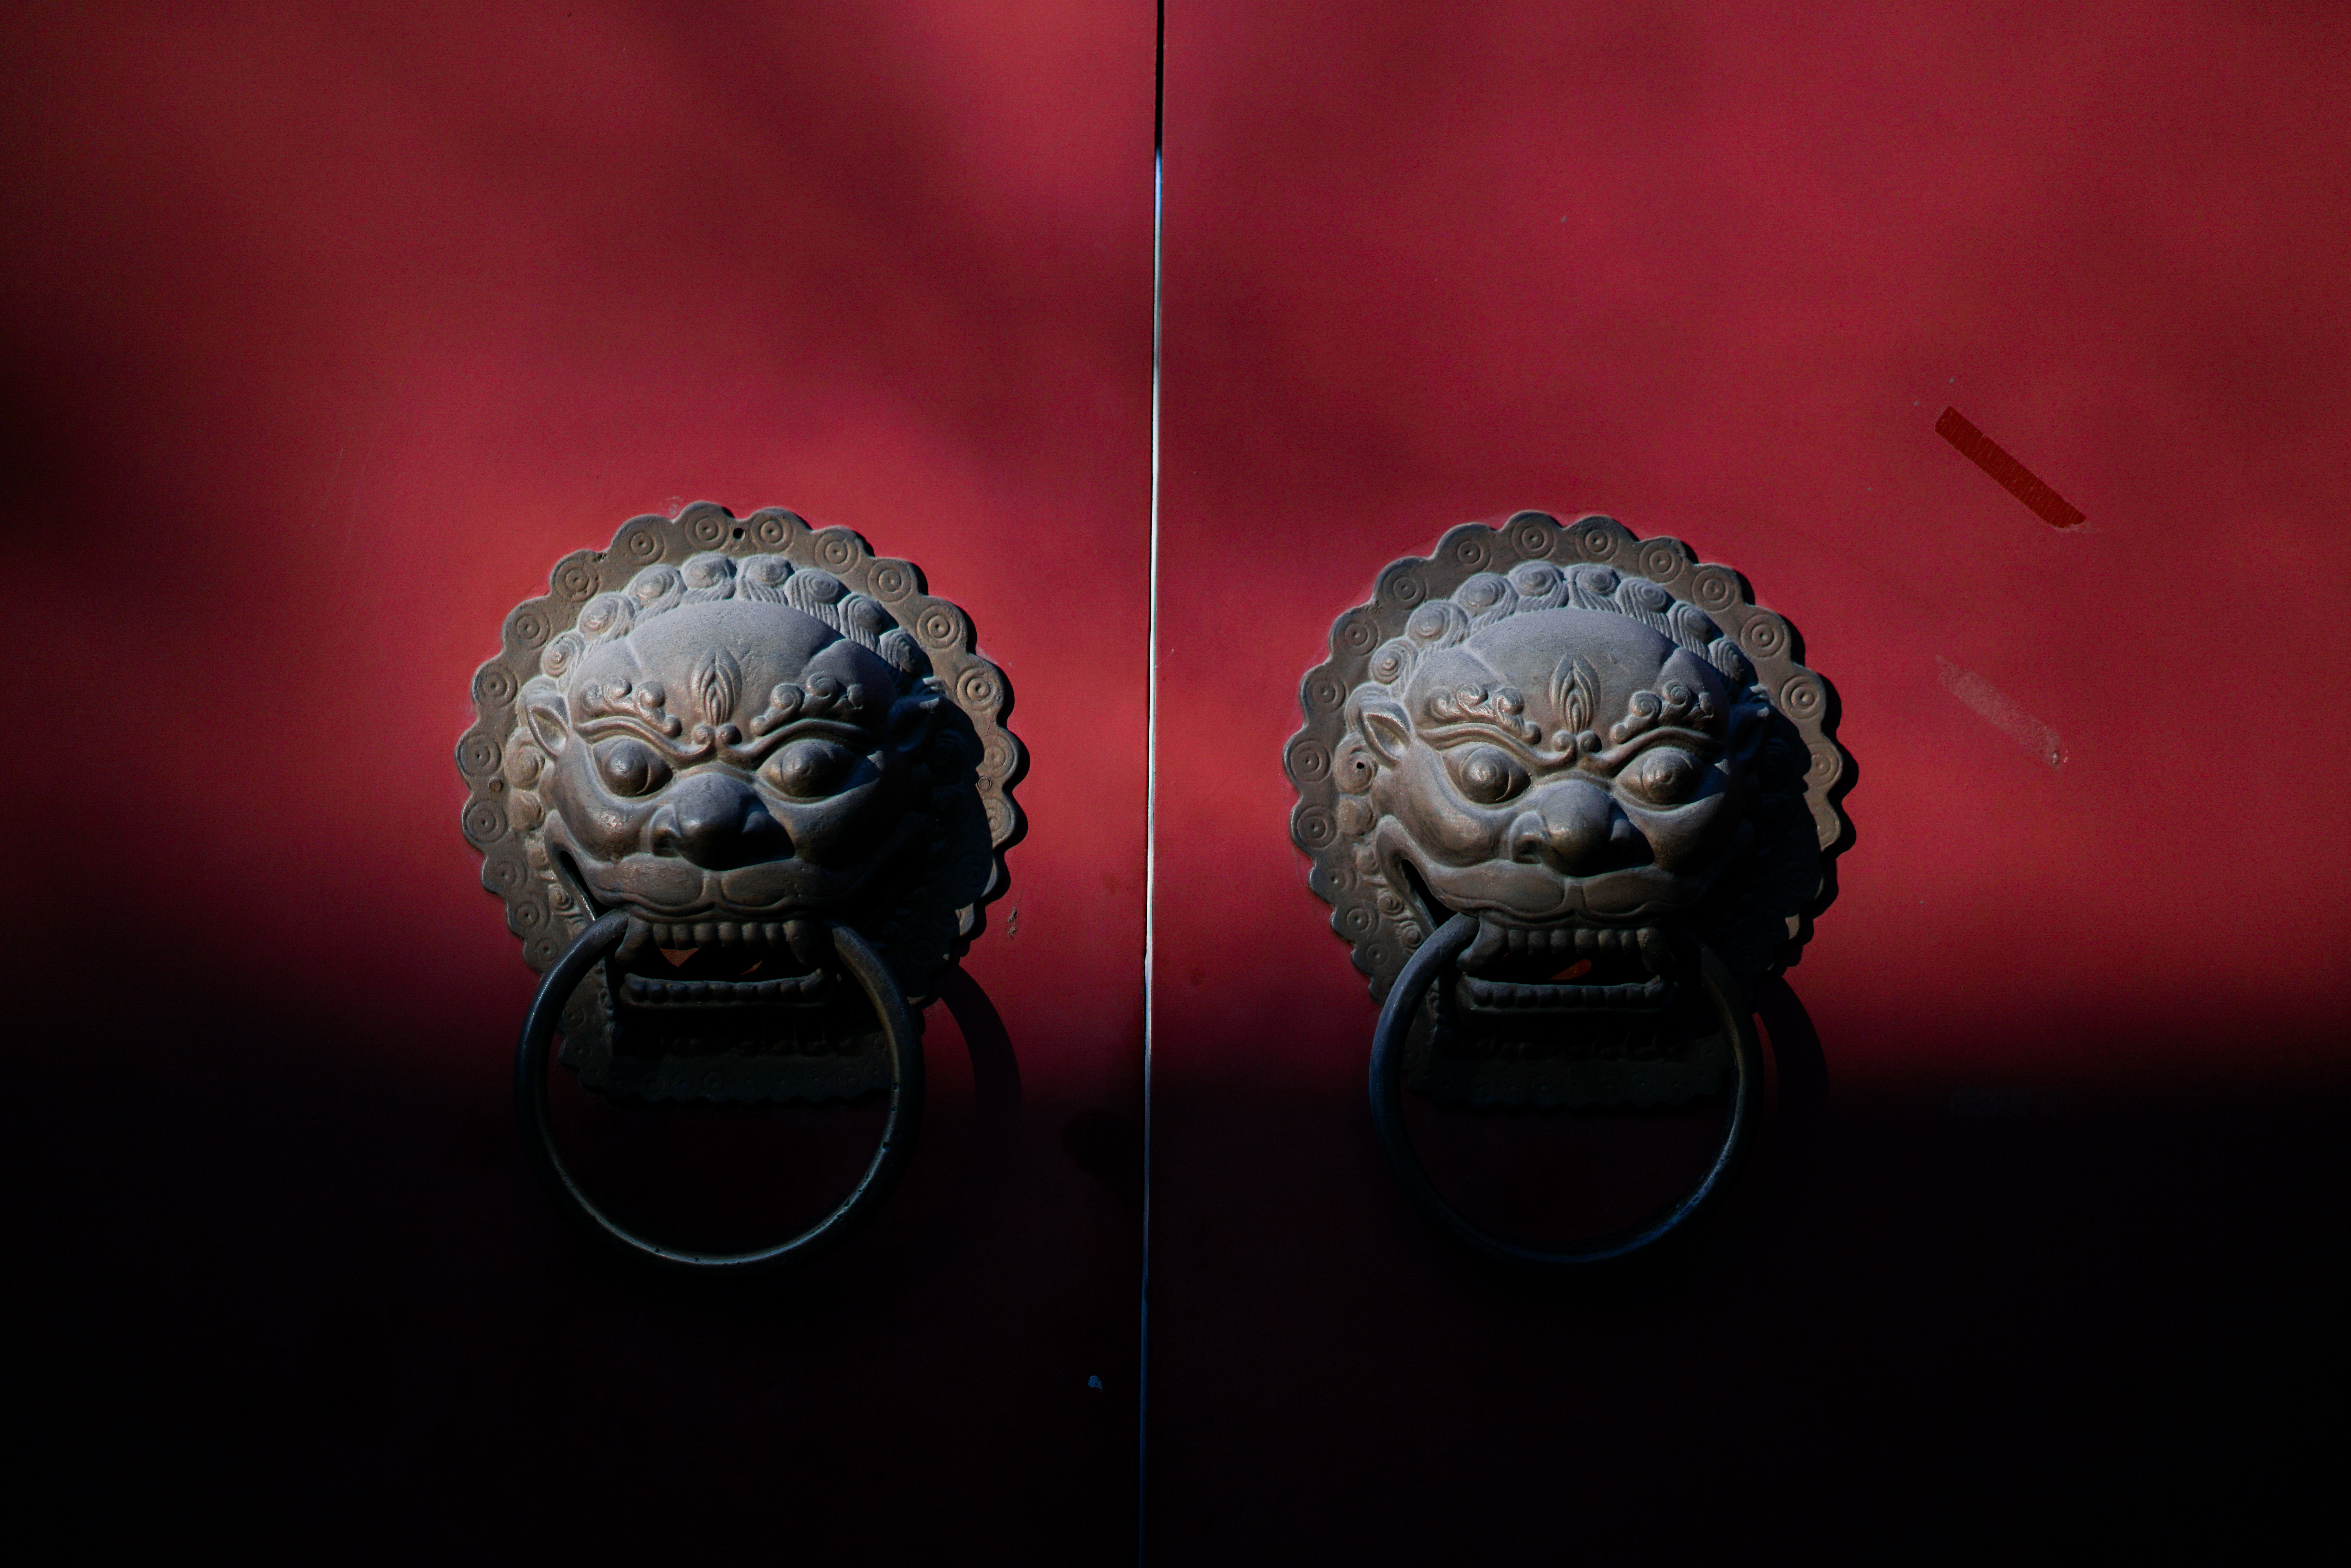
red, darkness, close up, organ, screenshot, macro photography, computer wallpaper